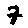
Label: 7